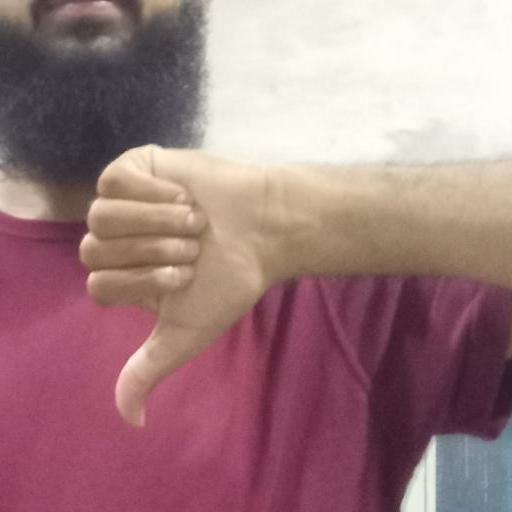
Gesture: dislike